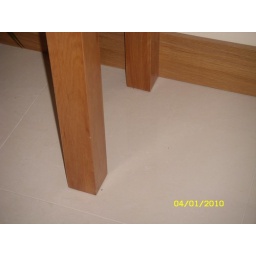
Hallway Table beside kitchen door with a powder post beetle beside it